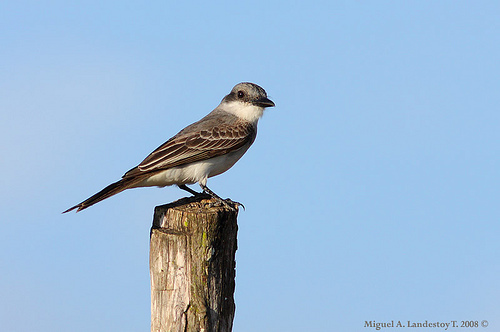
a bird with grey and white wings, a white breast, belly and abdomen and a grey crown.
this small bird has a grey head, white throat, neck and belly, and brown and white feathers covering the rest of its body.
bird has brown body feathers, white breast feathers, and brown beak
this bird is white and brown in color with a black beak, and black eye rings.
this is a bird with a white belly, brown and grey wing and a grey head.
this bird has wings that are brown and has a white belly
this bird has wings that are brown and has a white bellysmall bird with a gray crown, white neck and belly, and gray-brown back.
this small bird has white throat, breast and belly, and has gray/brown wings and tail.
a small bird with grey nape and white throat, it has a short small black beak.
Species: Gray Kingbird